Edmond de Palézieux

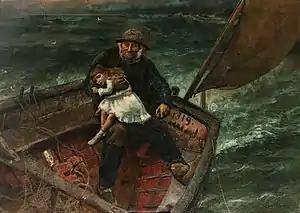
The Rescue Ship (1885)

He had been passionate about sailing and navigating since he was a young boy and learned how to manage a sailboat at the age of twelve. Although his family was opposed to sailing as a career, he took boats out on Lake Geneva as often as possible. In 1888, he commanded the "Petrel", a ship belonging to Baron Jules de Catus (1838-1910), who was a naval architect. In 1890, he had a ship built and named it the "Flirt". It was a racing boat which he used to participate in regattas on Lake Geneva.